2008–09 Pittsburgh Penguins season

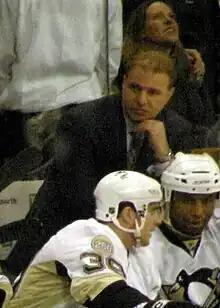
Michel Therrien, who was in his fourth season with the Penguins, was fired on February 15, 2009.

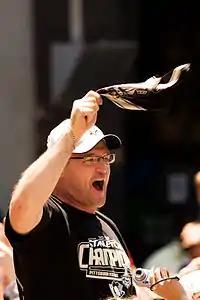
Dan Bylsma was promoted from the Penguins' AHL affiliate to replace Therrien.

On February 14, Sergei Gonchar made his season debut and Ruslan Fedotenko returned to the line-up after missing over a month due to a hand injury. On February 15—with the Penguins five points out of the playoffs—Therrien was replaced by Dan Bylsma, the coach of the Penguins' AHL affiliate Wilkes-Barre/Scranton, on an interim basis. Tom Fitzgerald was promoted from Director of Player Development to assistant coach for forwards, while Mike Yeo, already with the team, became assistant for the defensemen. Assistant Andre Savard was reassigned within the organization.